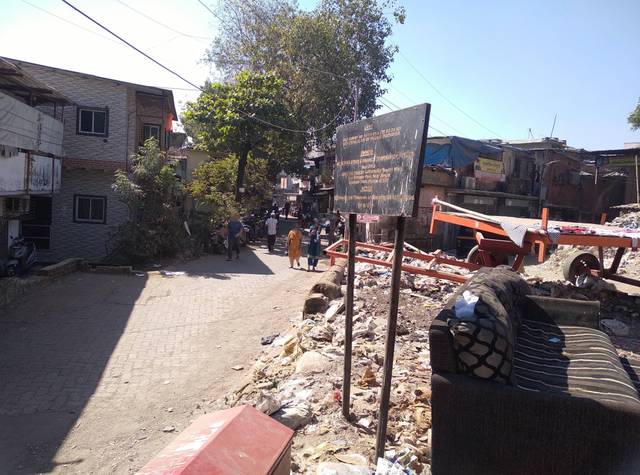
Region: India
Coordinates: 19.099, 72.91